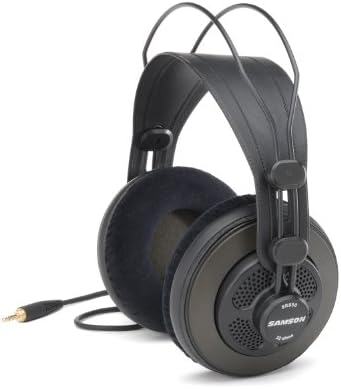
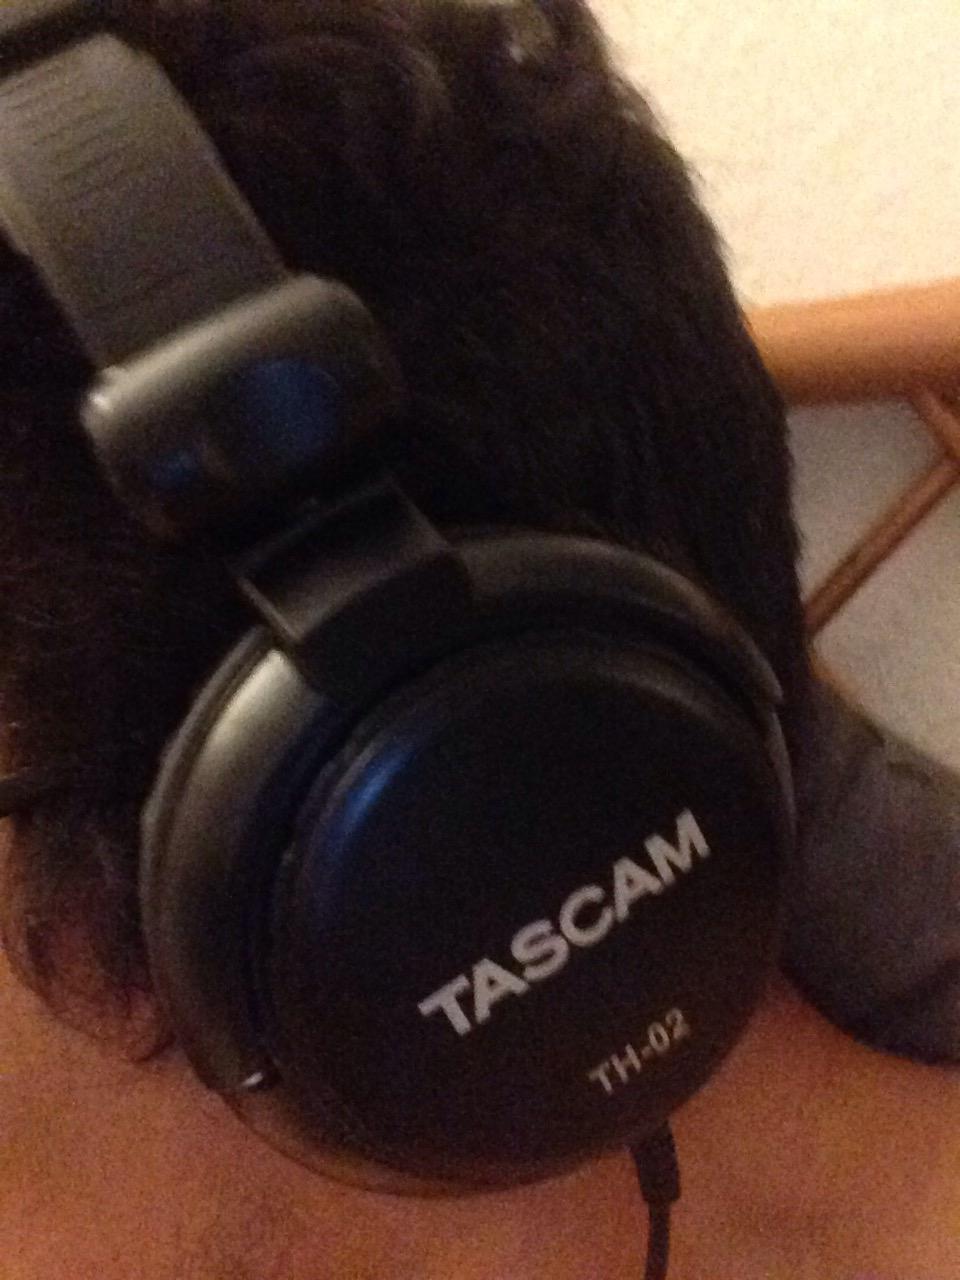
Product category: headphones
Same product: no